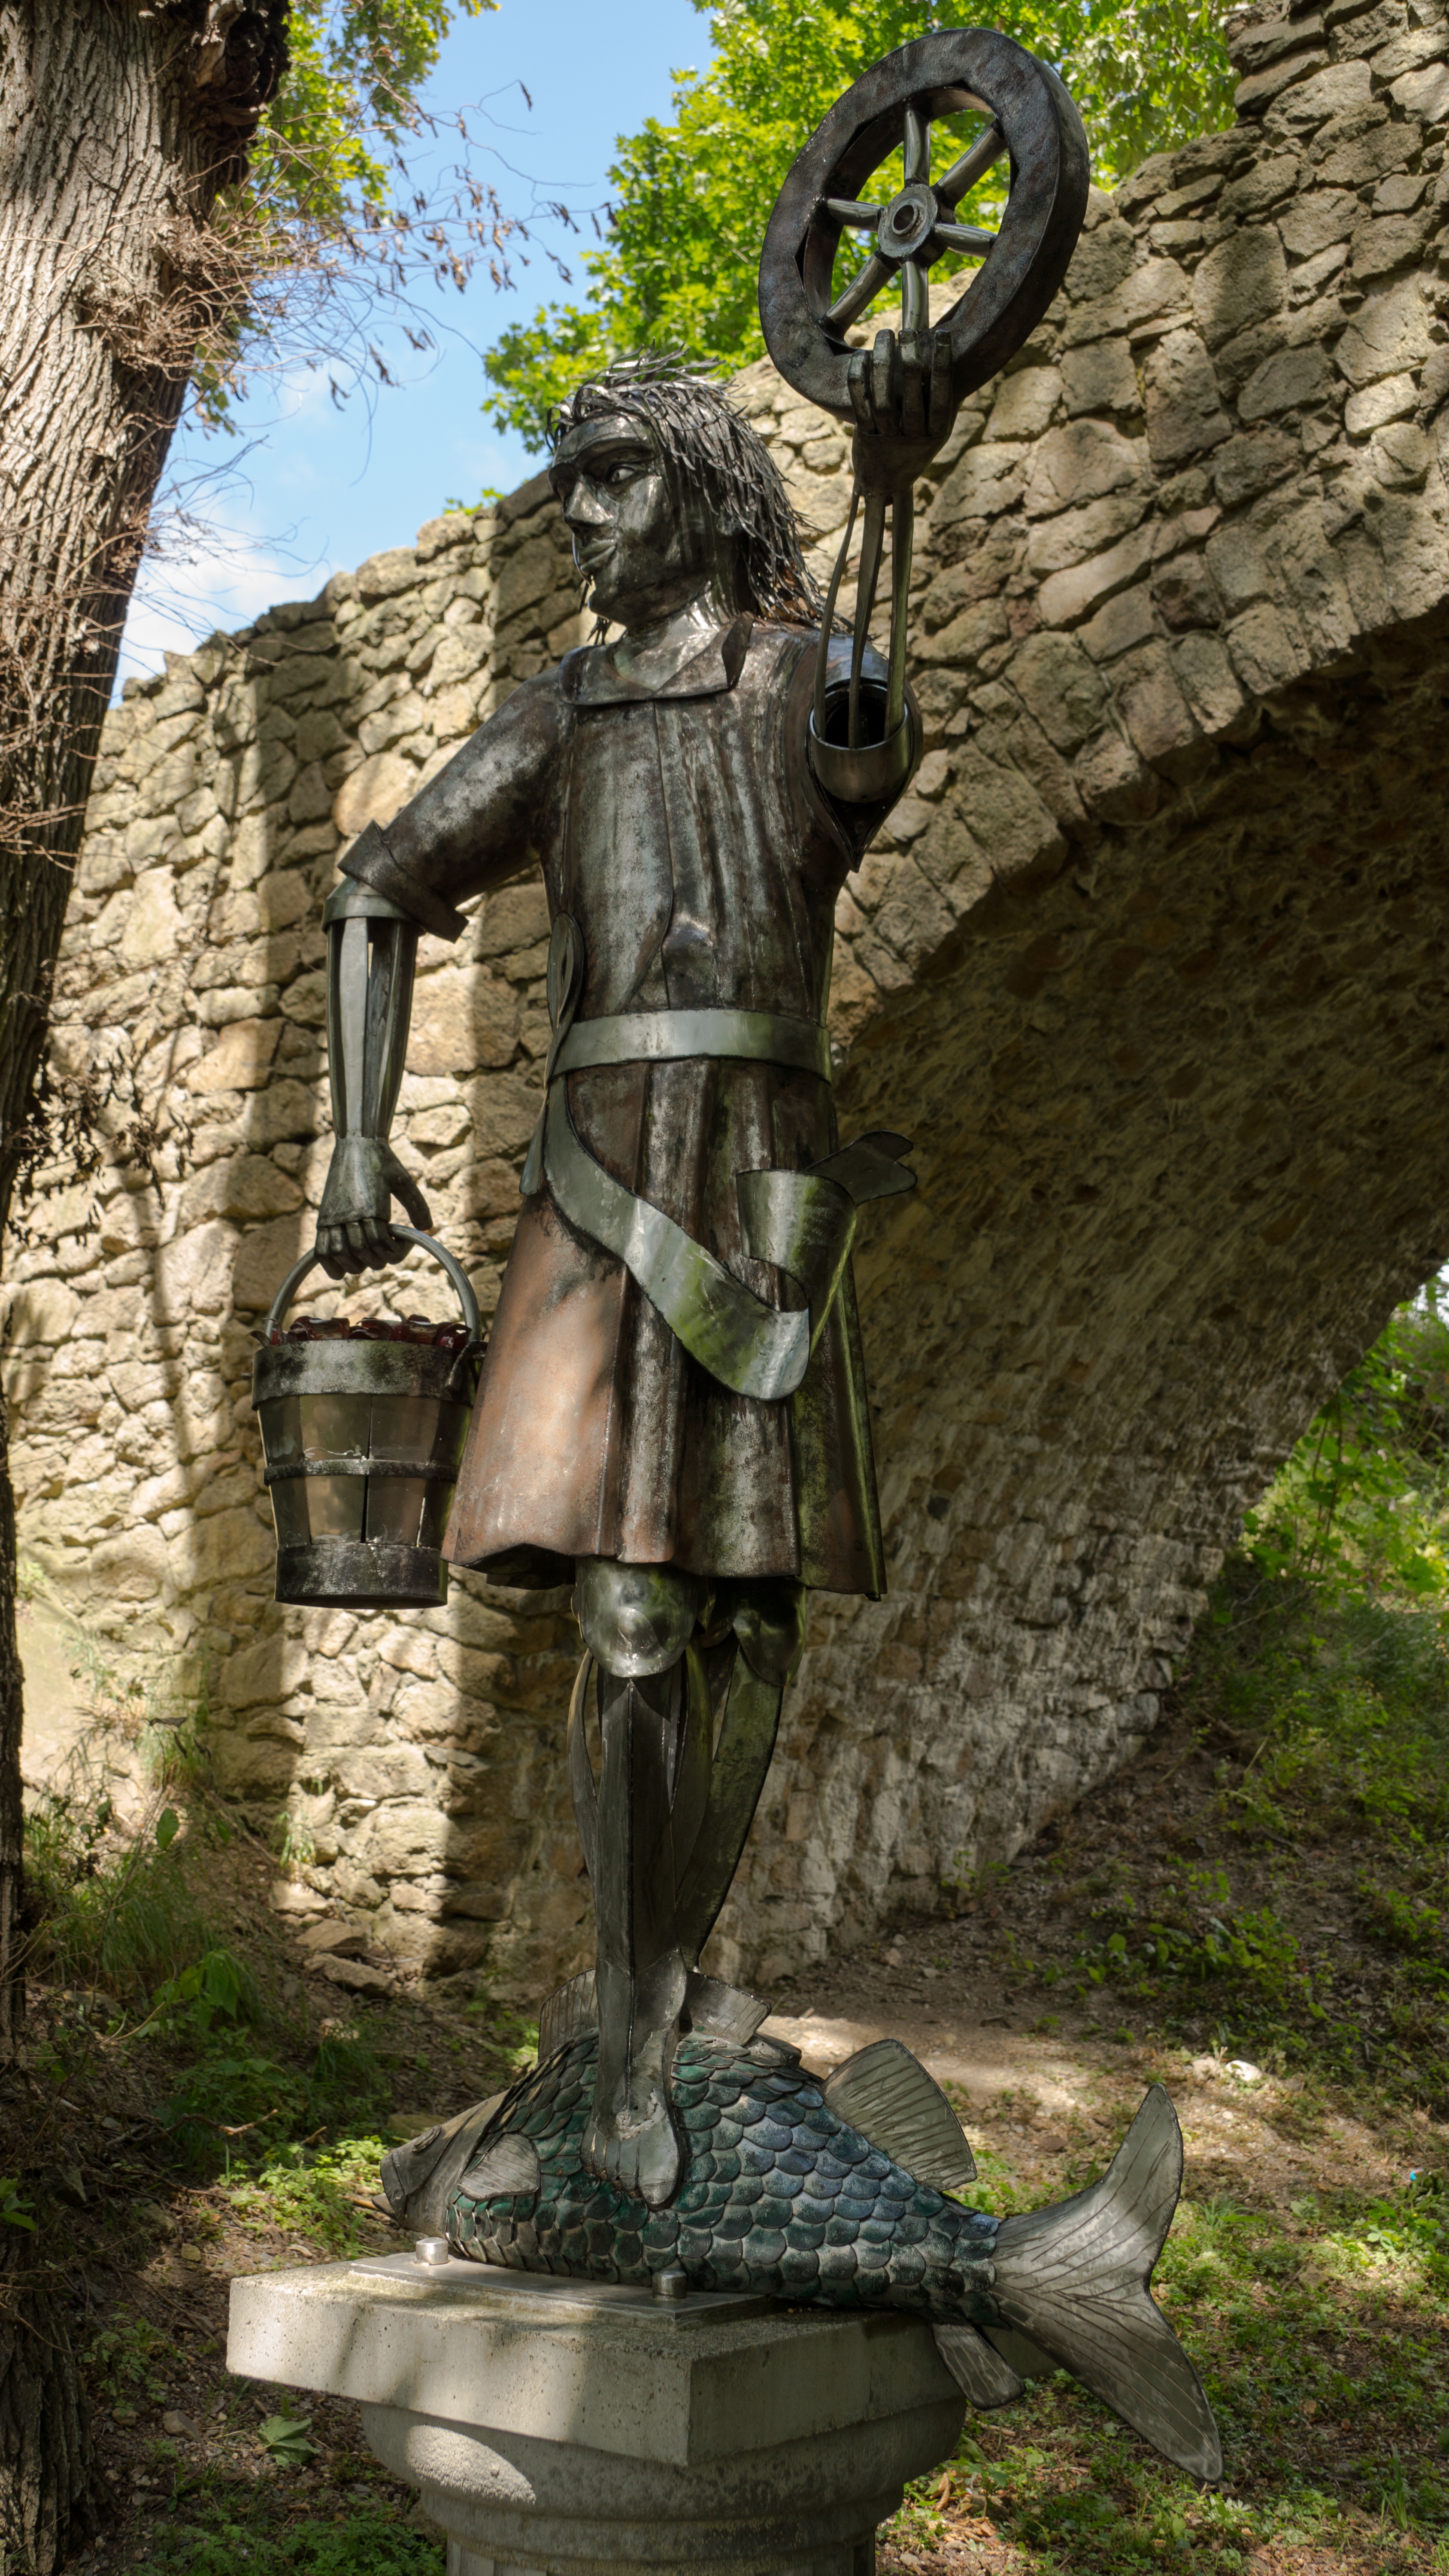
monument, statue, symbol, historic, sculpture, art, culture, harz, screenshot, mythology, idol, bad harzburg, pagan, krodo, harzburg, four elements, harzburg castle, saxon chronicle